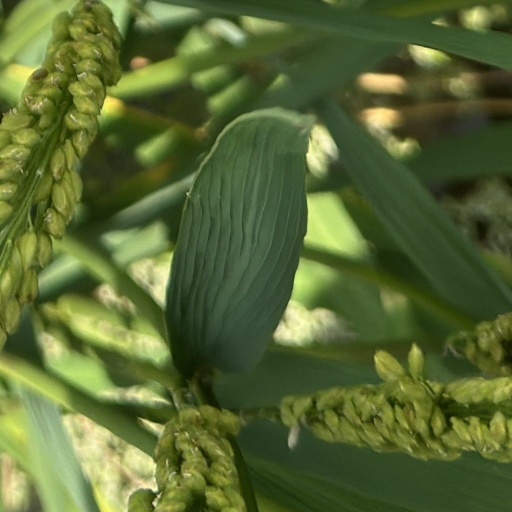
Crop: rice